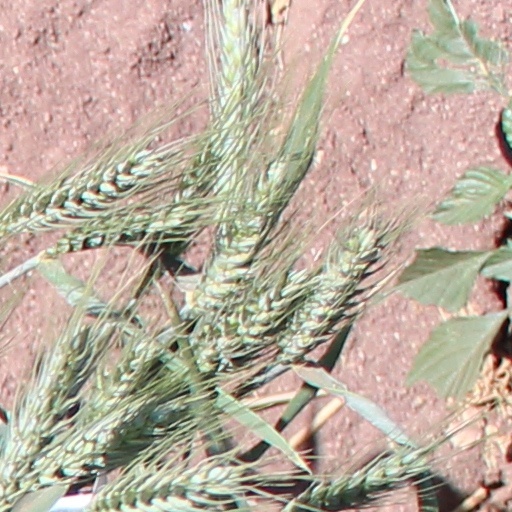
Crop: wheat